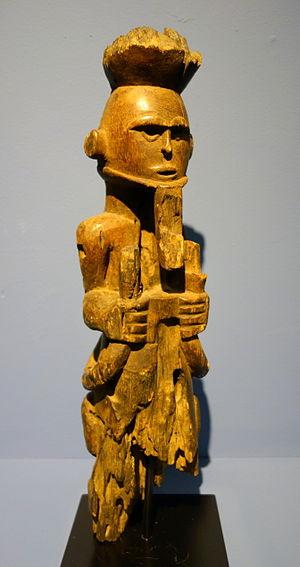
Les Oron sont une population d'Afrique de l'Ouest, vivant principalement dans la région côtière au sud-est du Nigeria, dans l'État d'Akwa Ibom.